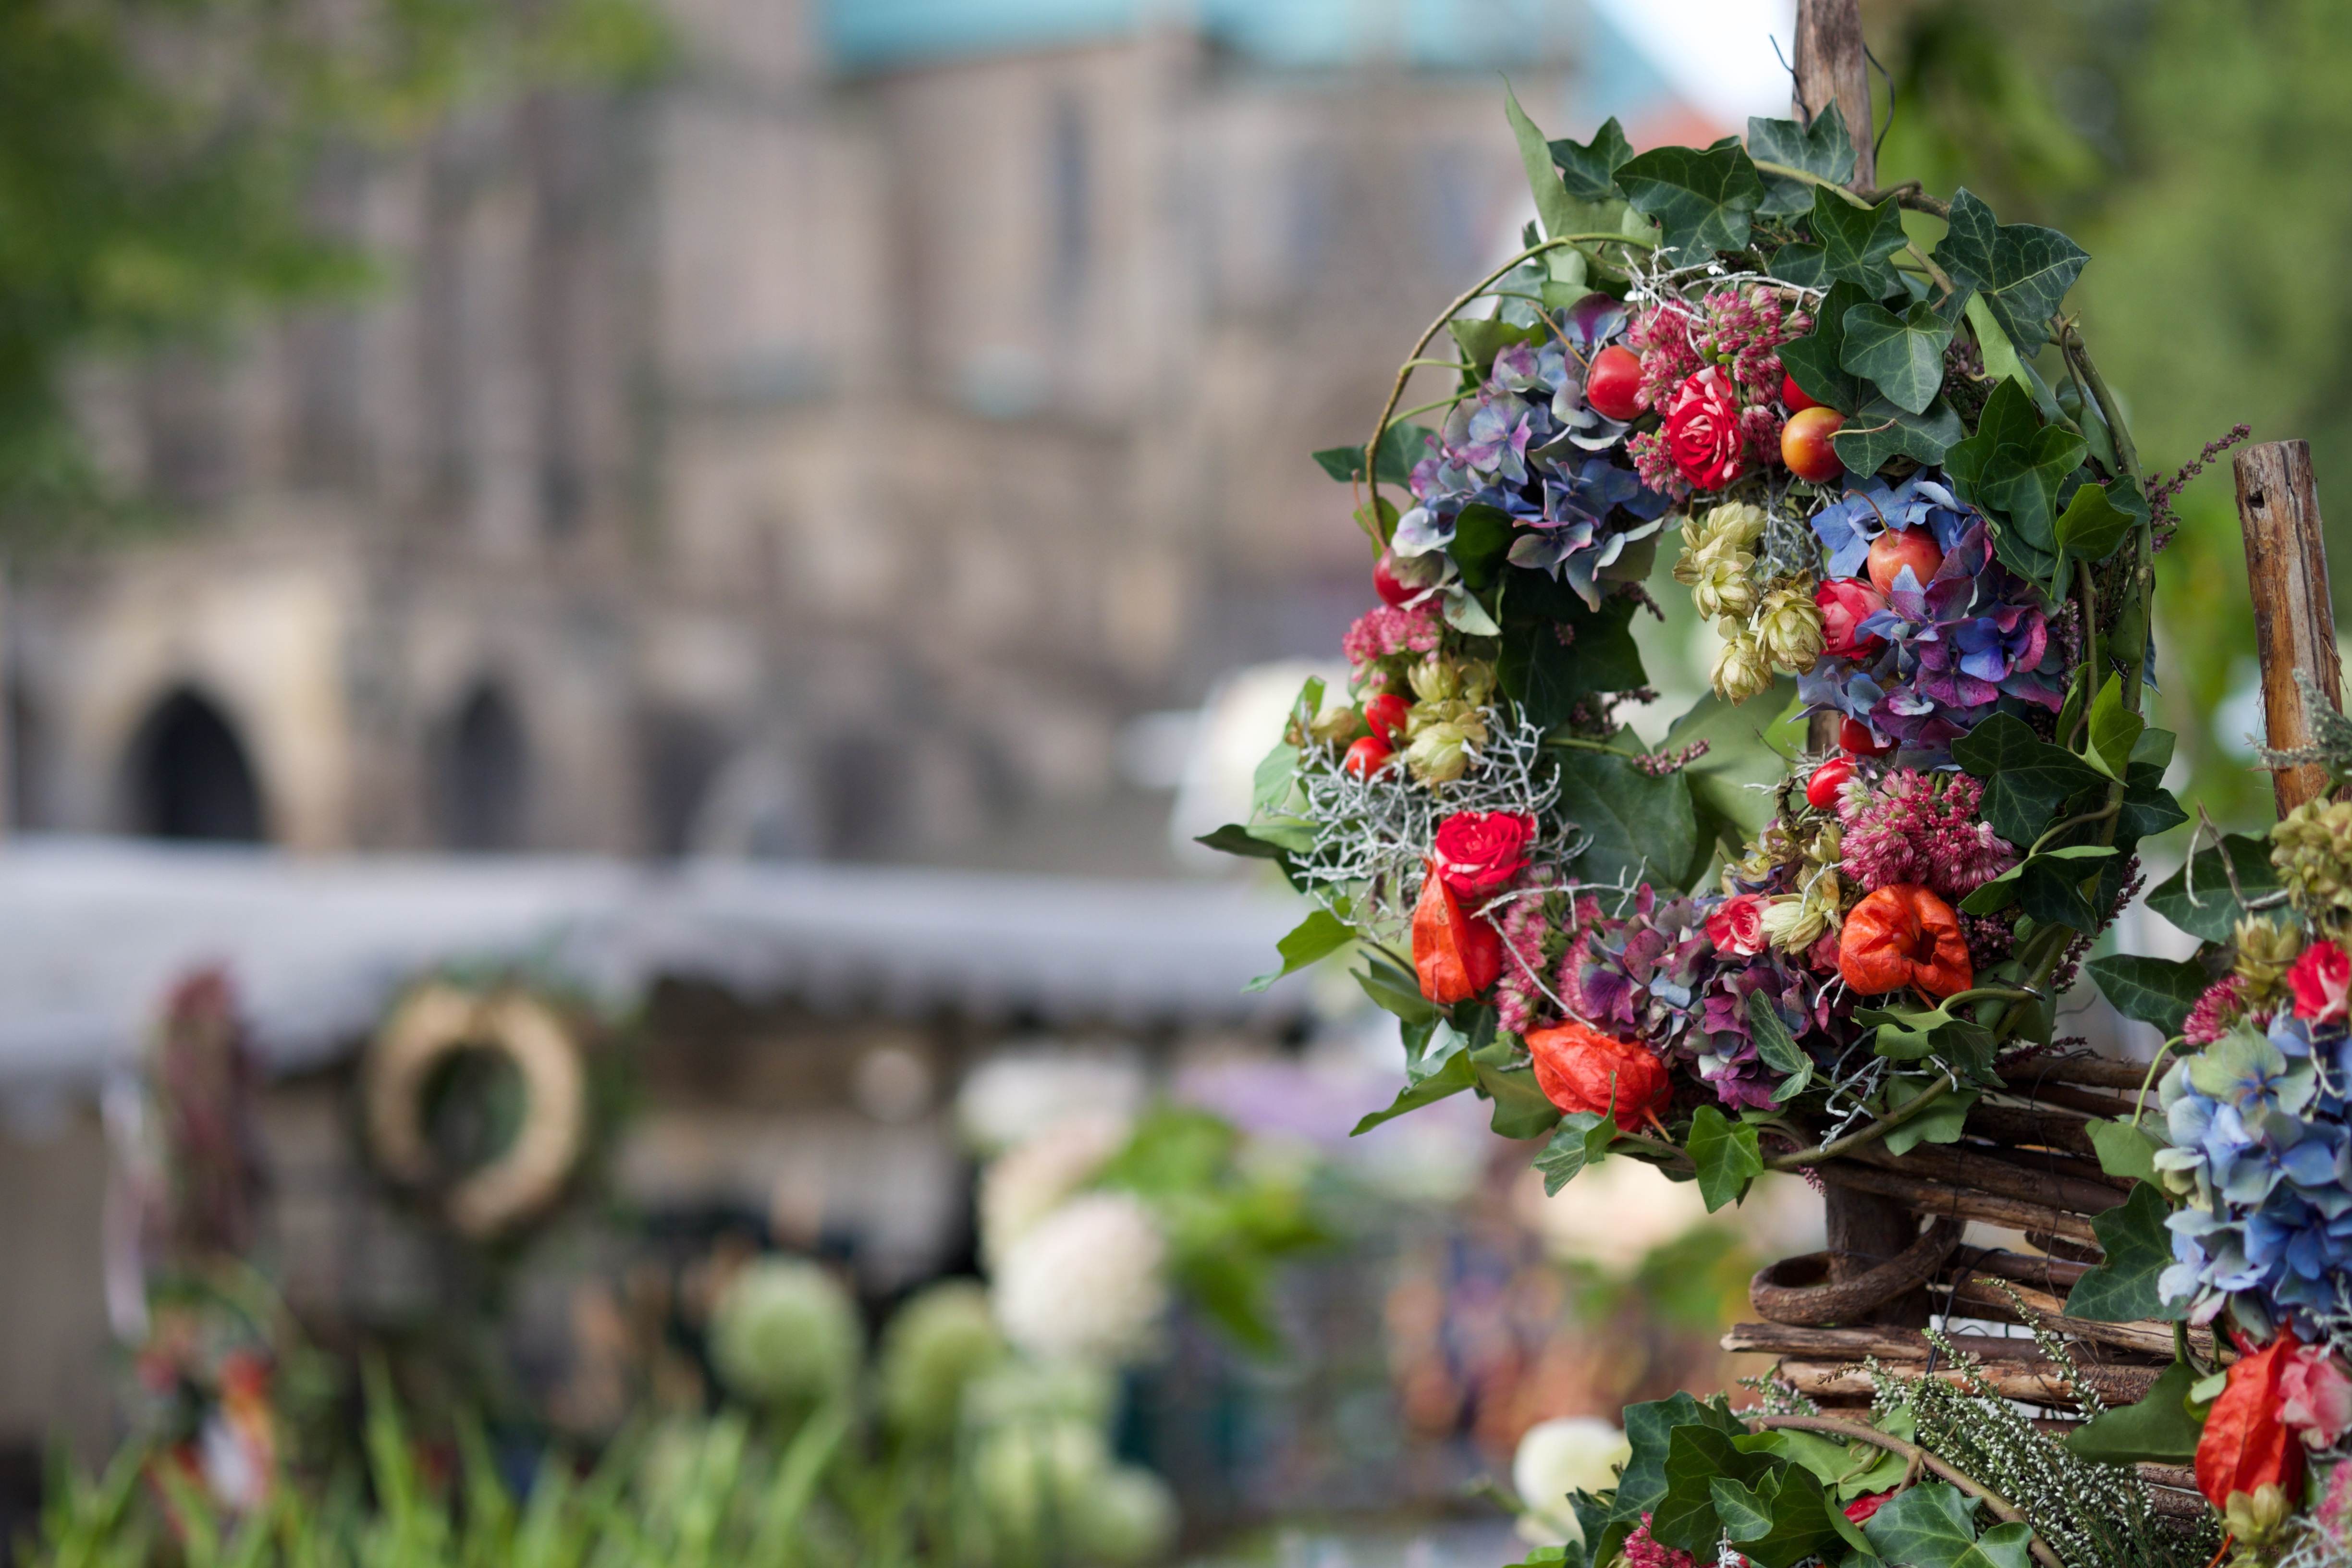
plant, flower, autumn, garden, flora, wreath, flowers, arrangement, christmas decoration, thanksgiving, floristry, wreaths